The Adventures of Pinocchio

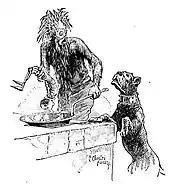
Alidoro saves Pinocchio from the Green Fisherman.

A friendly pigeon sees Pinocchio mourning the Fairy's death and offers to give him a ride to the seashore, where Geppetto is building a boat to search for Pinocchio. Pinocchio is washed ashore when he tries to swim to his father, who is swallowed by The Terrible Dogfish. Pinocchio accepts a ride from a dolphin to the Island of Busy Bees where everyone works every day. Upon arriving there, Pinocchio offers to carry a lady's jug home in return for food and water, and upon arriving at her house, he recognizes the lady as the Fairy, now old enough to be his mother. She says she will act as his mother, and he will begin going to school. She hints that if he does well in school and is good for one year, then he will become a real boy.